Tlālōcān

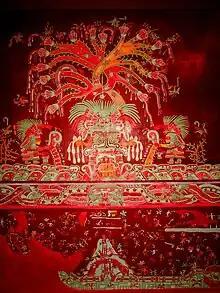
Mural of Tlālōcān, Tepantitla, Teotihuacan culture

Tlālōcān ("place of Tlāloc") is described in several Aztec codices as a paradise, ruled over by the rain deity Tlāloc and his consort Chalchiuhtlicue. It absorbed those who died through drowning or lightning, or as a consequence of diseases associated with the rain deity. Tlālōcān has also been recognized in certain wall paintings of the much earlier Teotihuacan culture. Among modern Nahua-speaking peoples of the Gulf Coast, Tlālōcān survives as an all-encompassing concept embracing the subterranean world and its denizens.